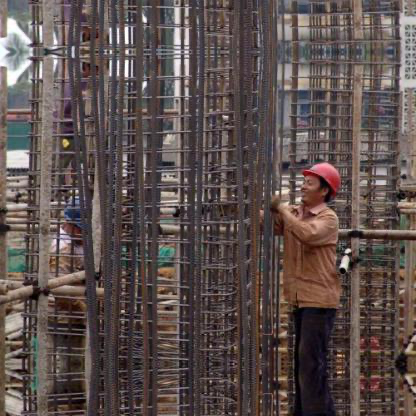
Objects in the image:
label: helmet
label: helmet